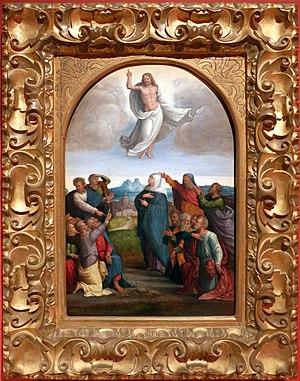
La Fondation Cavallini Sgarbi est née en 2008, par la volonté des époux Catherine « Rina » et de Giuseppe « Nino » Sgarbi et de leurs fils Elisabetta et Vittorio. Cette Fondation a son siège à Ro ferrarese, dans la maison-musée de la famille Sgarbi et est reliée à la Fondation Elisabeth Sgarbi.